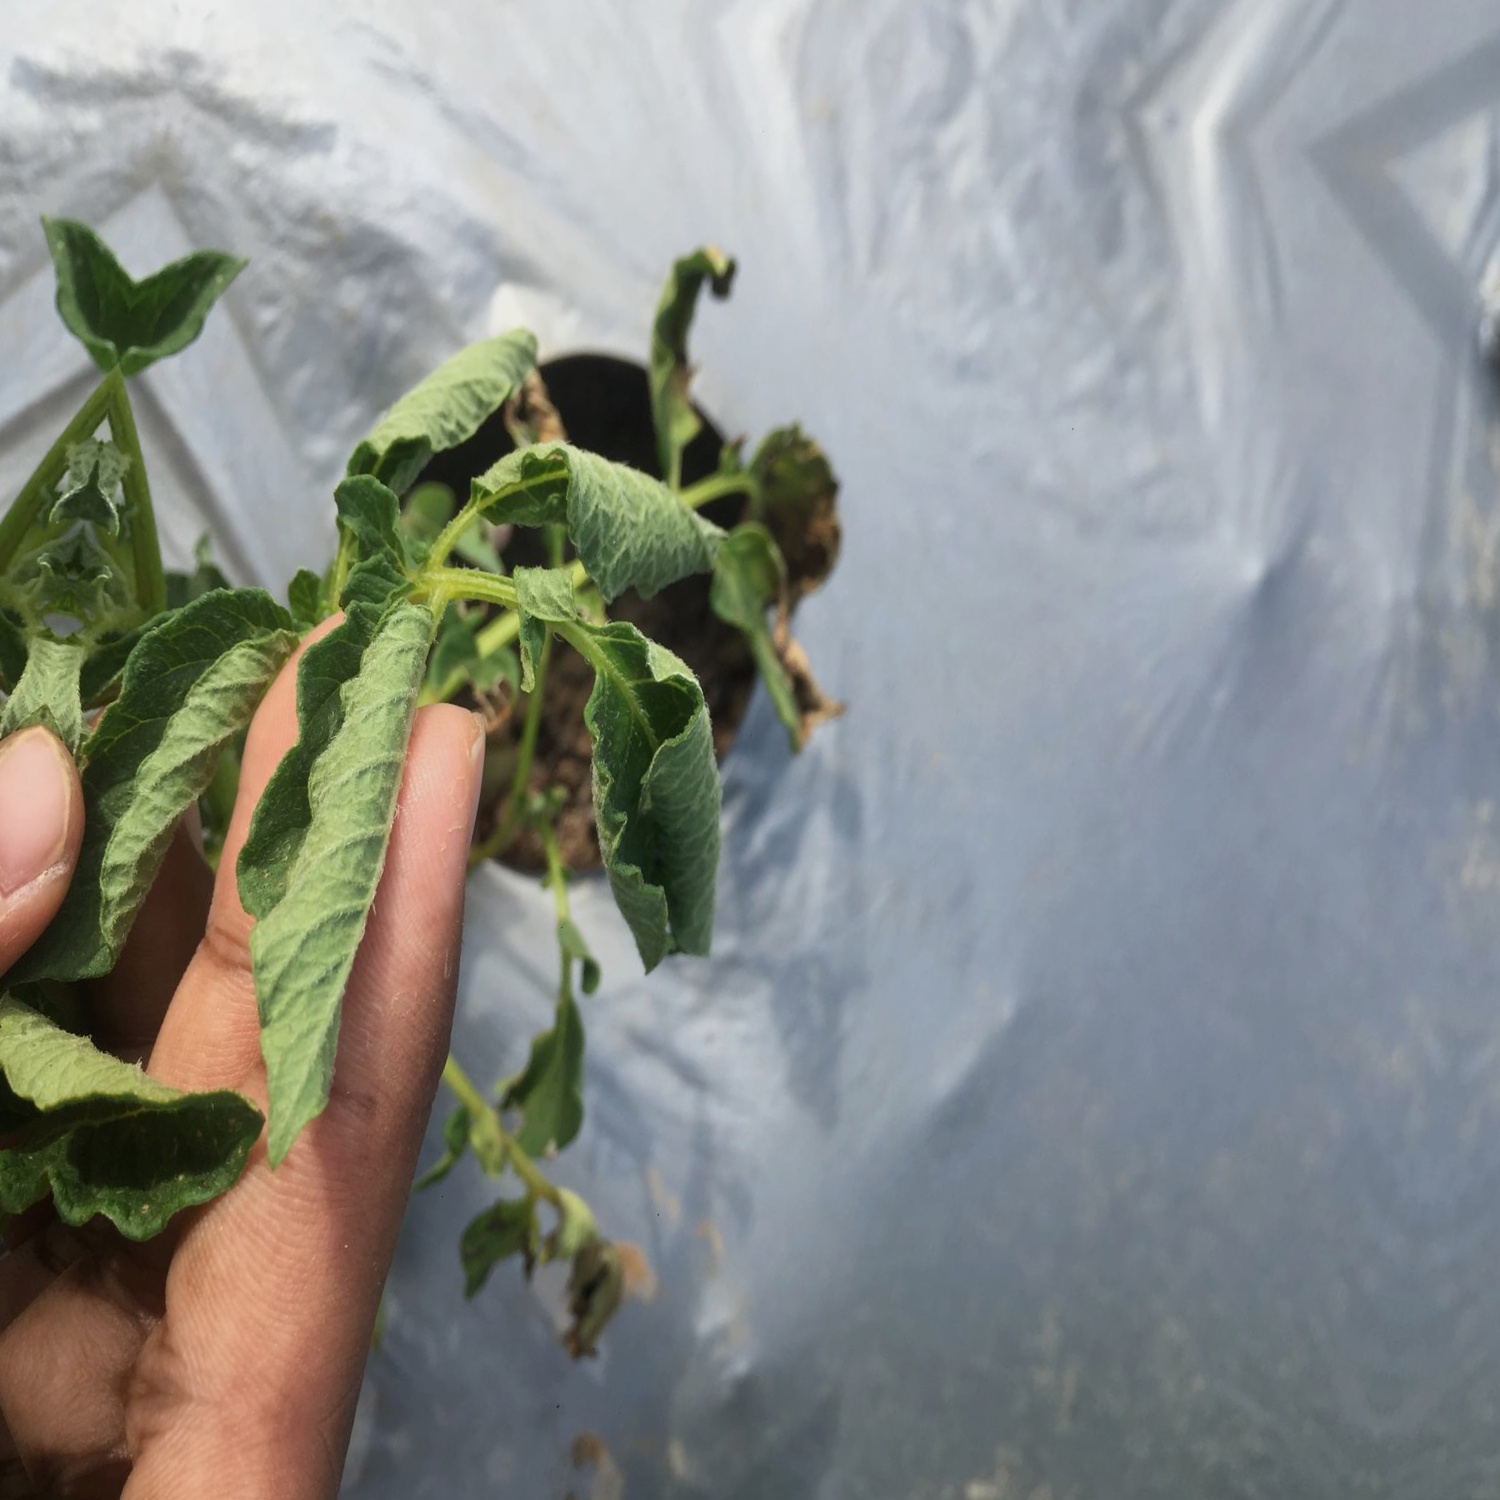
Etiqueta: Pudricion_Parda